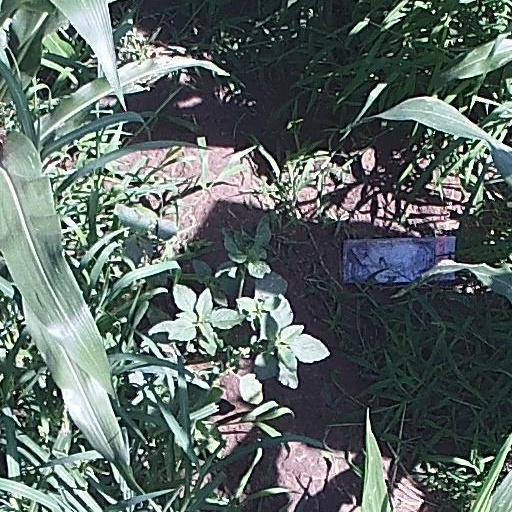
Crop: maize; corn